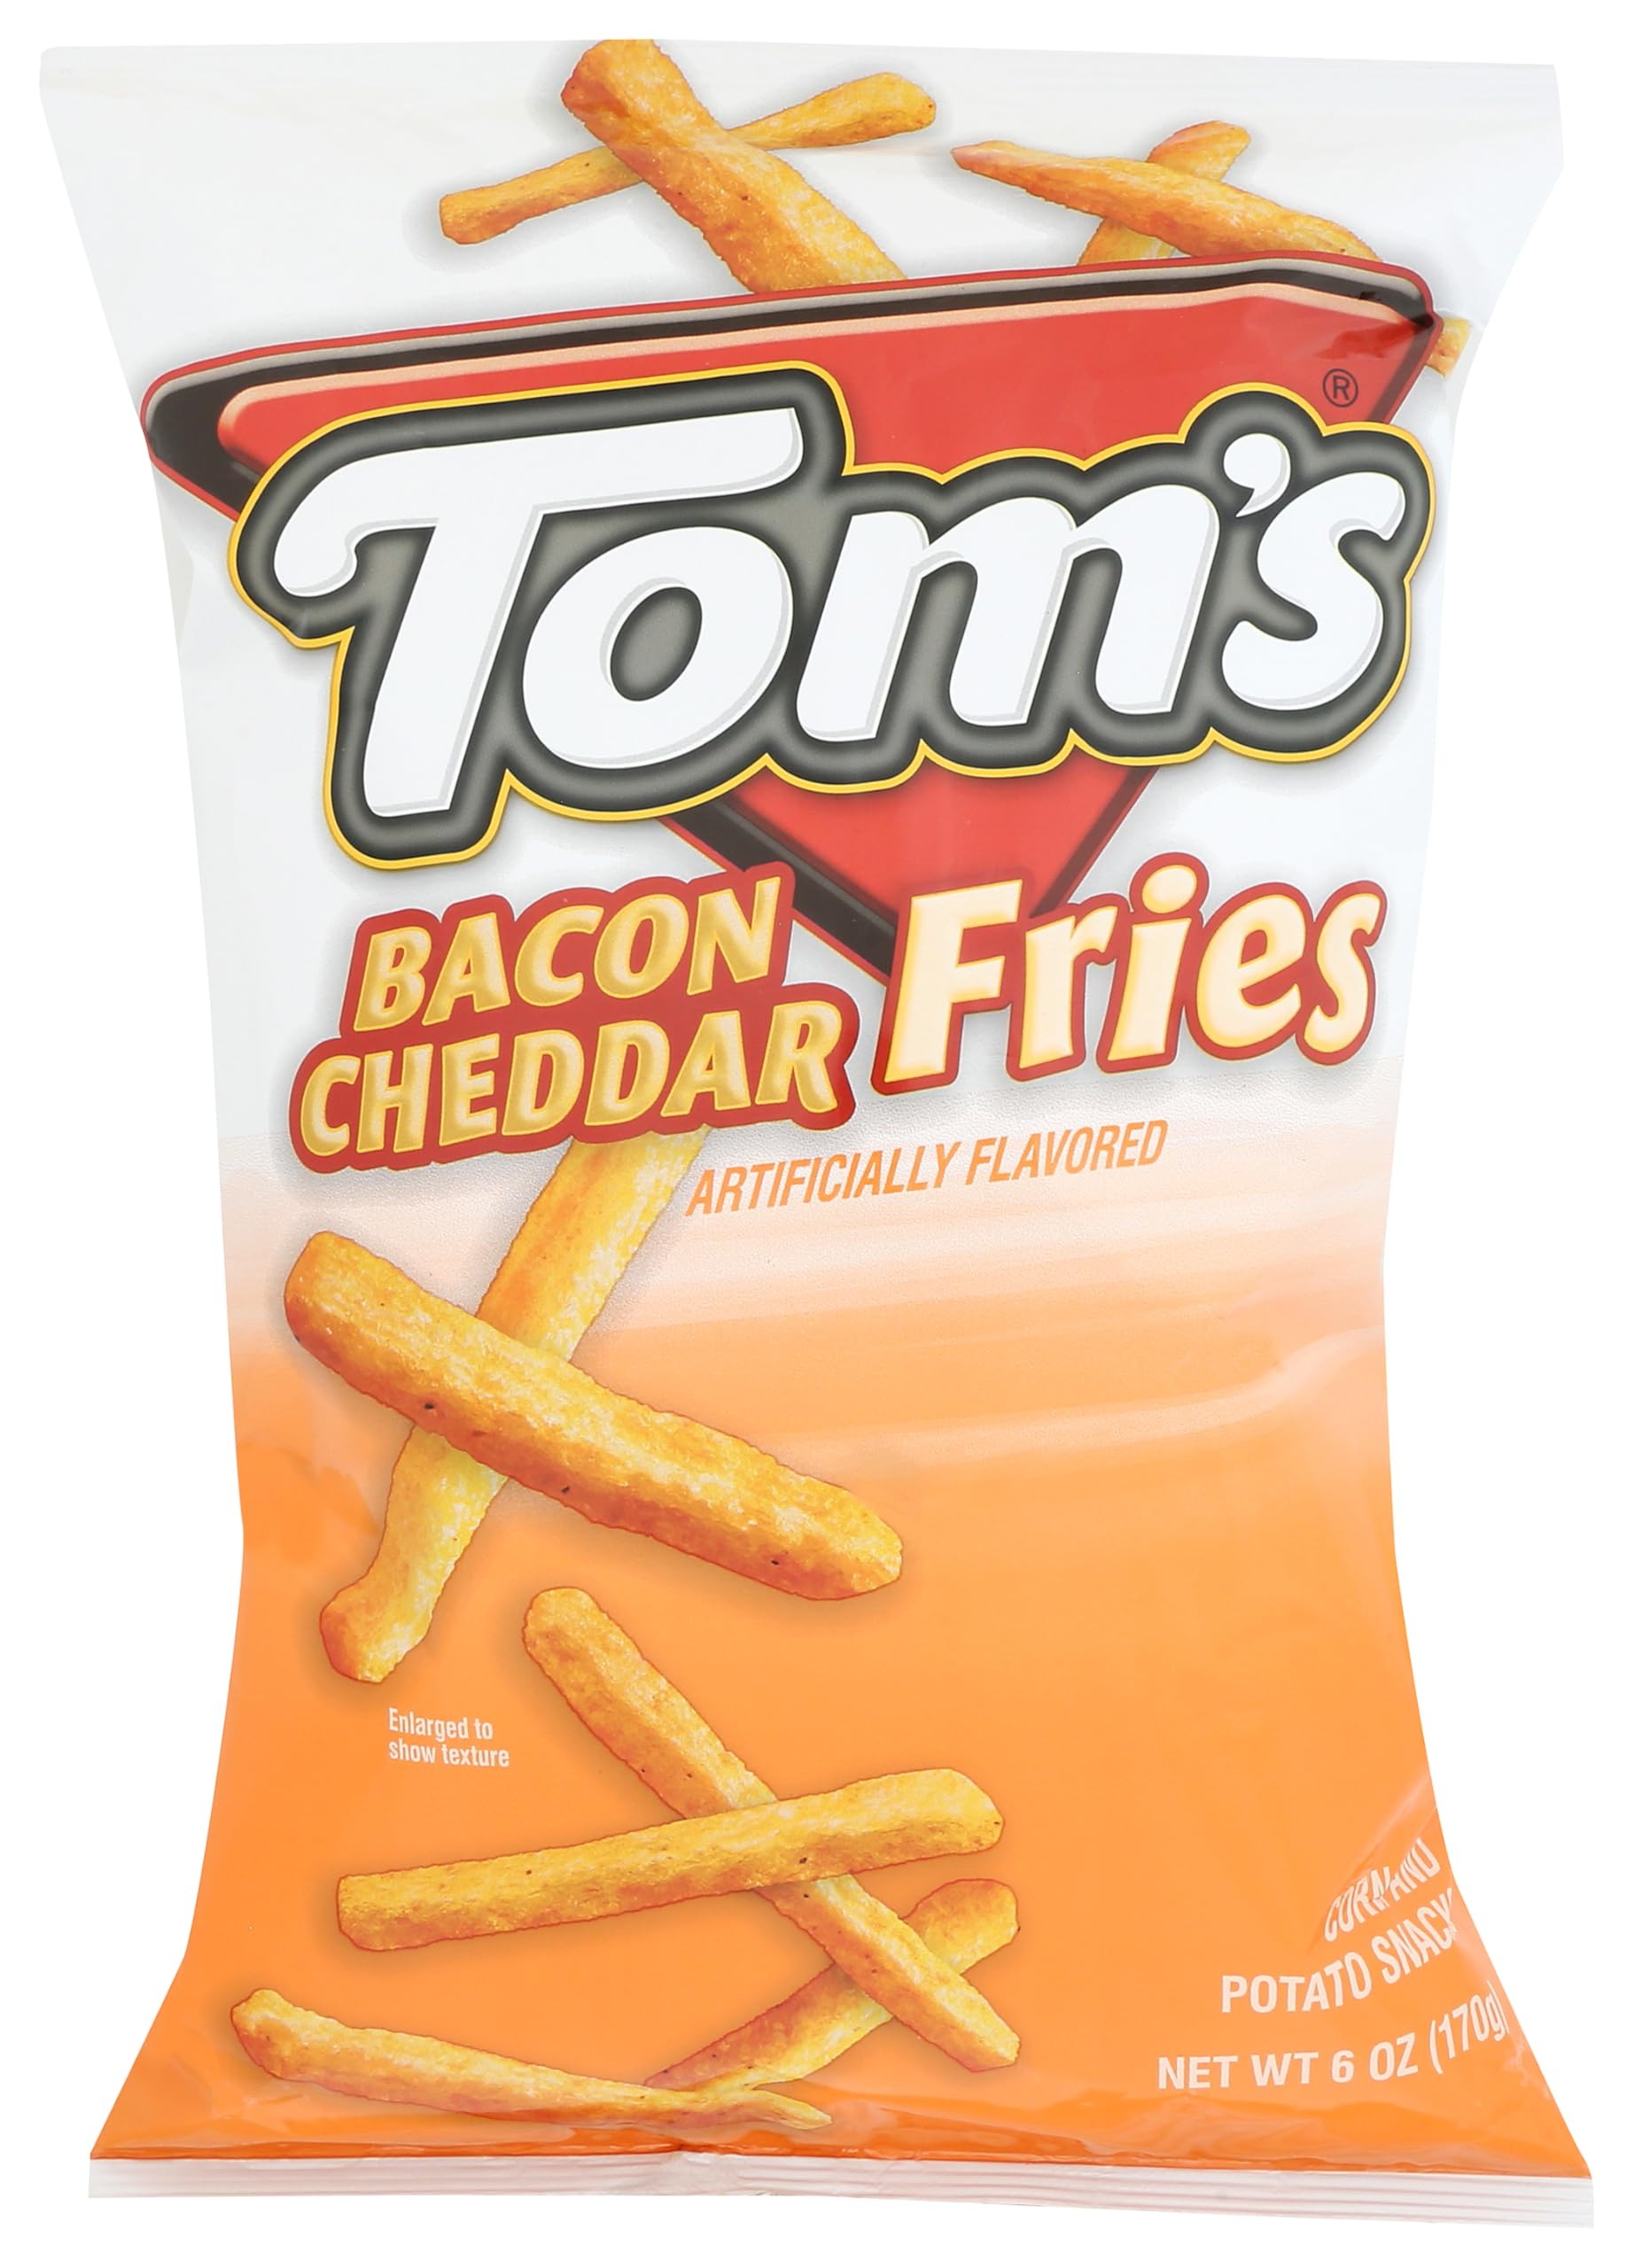
Item Name: Tom's Bacon Cheddar Fries 6oz, pack of 1
Value: 6.0
Unit: Ounce

Price: 2